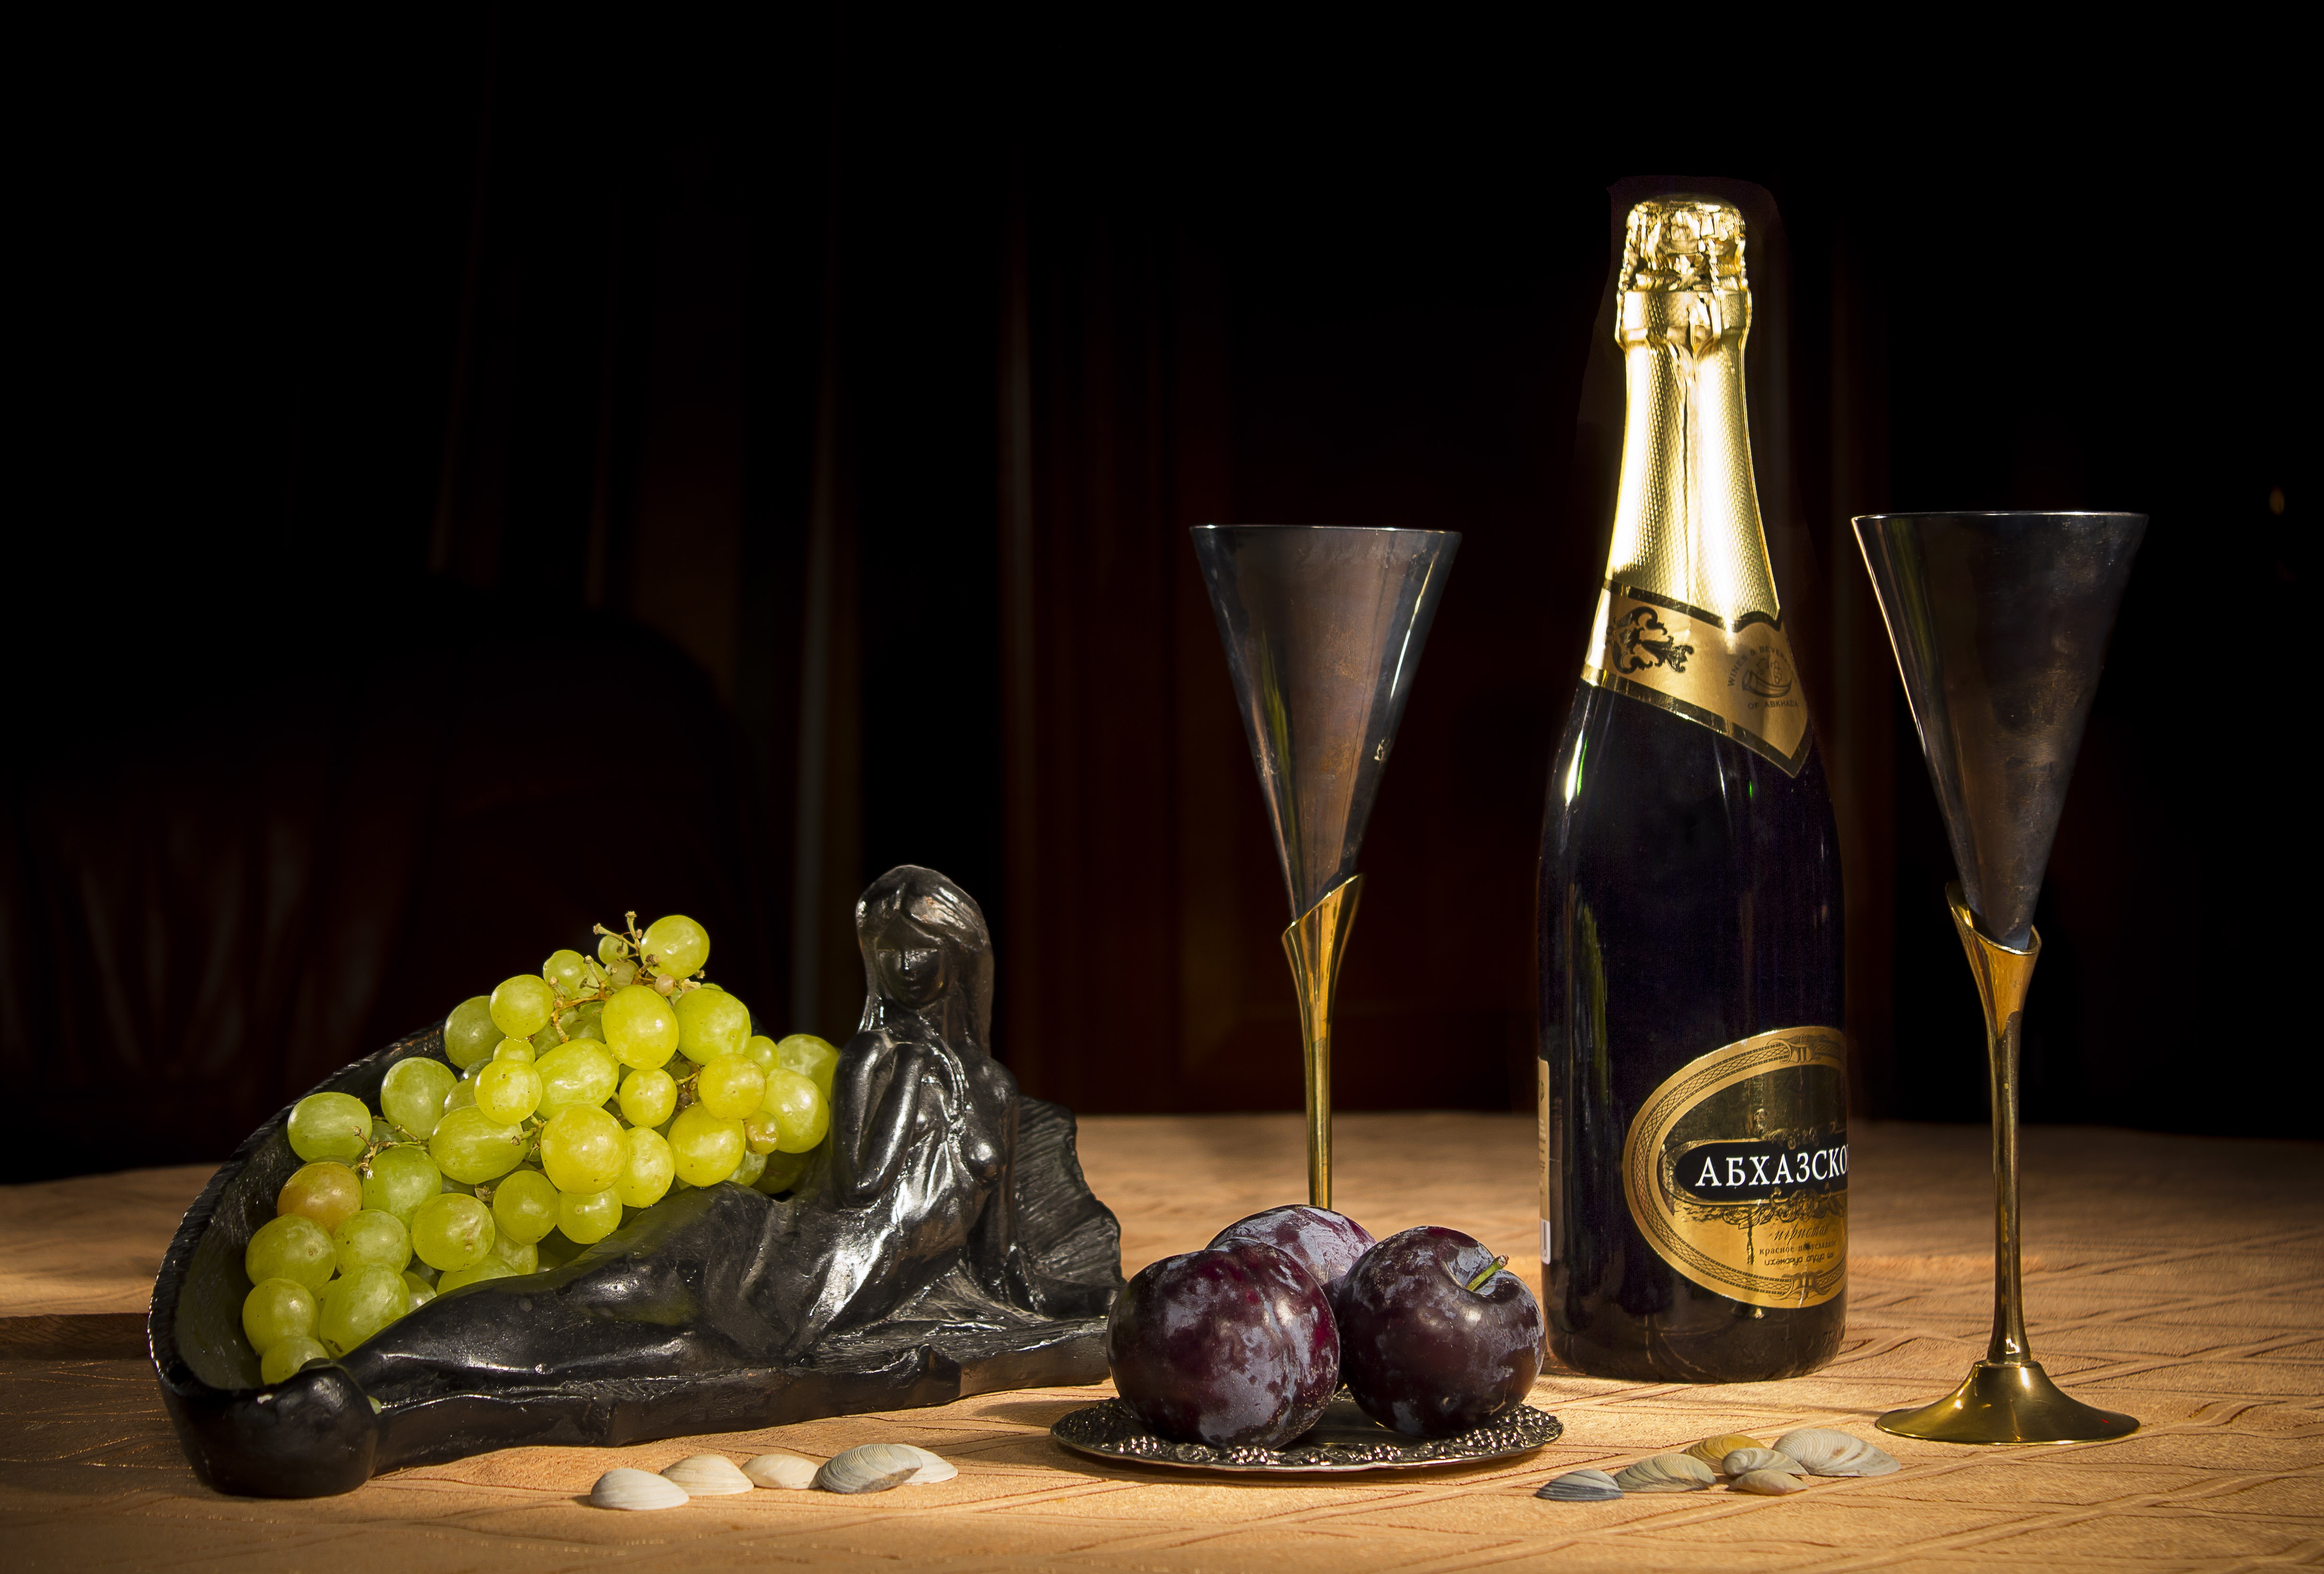
wine, night, glass, produce, drink, bottle, still life, painting, wine bottle, seashells, grapes, champagne, liqueur, wine glasses, alcoholic beverage, still life photography, distilled beverage, abkhazia